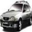
Label: automobile